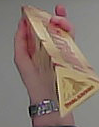
Product: toblerone_white